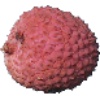
Label: Lychee 1